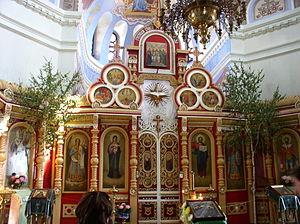
La cathédrale Saint-Alexandre-Nevski est une cathédrale orthodoxe de style néo-byzantin située à Novossibirsk en Russie. Elle se trouve au début de la rue Sovietskaïa.